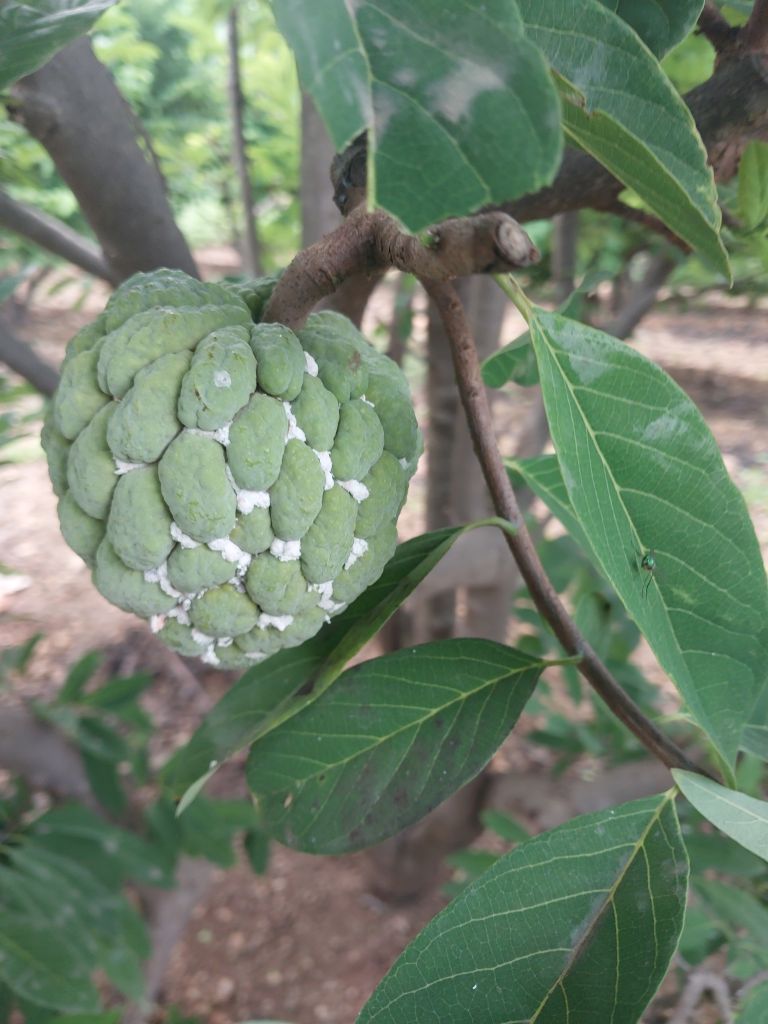
Disease label: Mealy Bug